Compressor characteristic

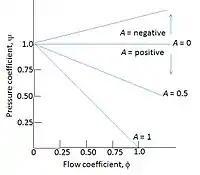
Figure 3.Off design compressor characteristic curve

of the fluid without considering losses due to shock and friction as it passes through the compressor at different constant speeds. The curve as shown in Figure 3. is plotted between pressure coefficient formula_25 and flow coefficient formula_50